List of prime ministers of Elizabeth II

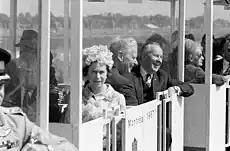
Queen Elizabeth II with Prime Minister Lester B. Pearson and John Diefenbaker at Expo 67 in Montreal, Quebec

Robert Menzies was the incumbent prime minister when Elizabeth became queen.